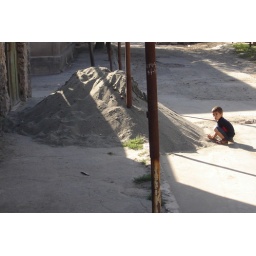
Children are the same all over the world. This young boy was playing with sand from a local construction site.